Ata Bozaci

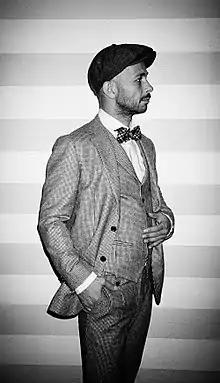
Ata Bozaci, 2017

Ata Bozaci (born March 3, 1974, in Burgdorf) is a Swiss graphic designer, illustrator and artist. His work encompasses drawing, painting, digital graphics, large-scale wallpainting and modular sculpture. From 1990 to 2012 his principle creative output was graffiti writing; he is known for graffiti works under the pseudonym Toast. People – man – are central to his recent digital works.